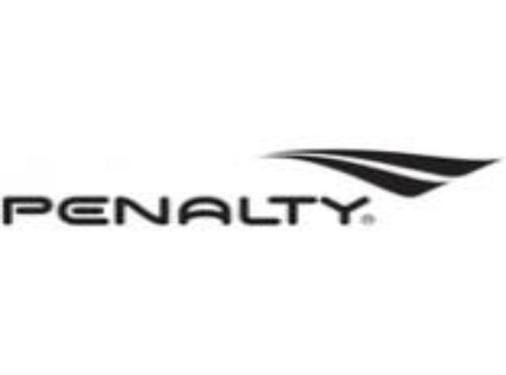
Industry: Clothes